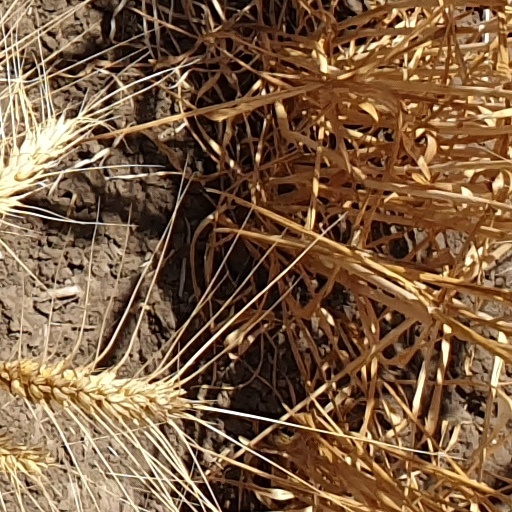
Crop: wheat